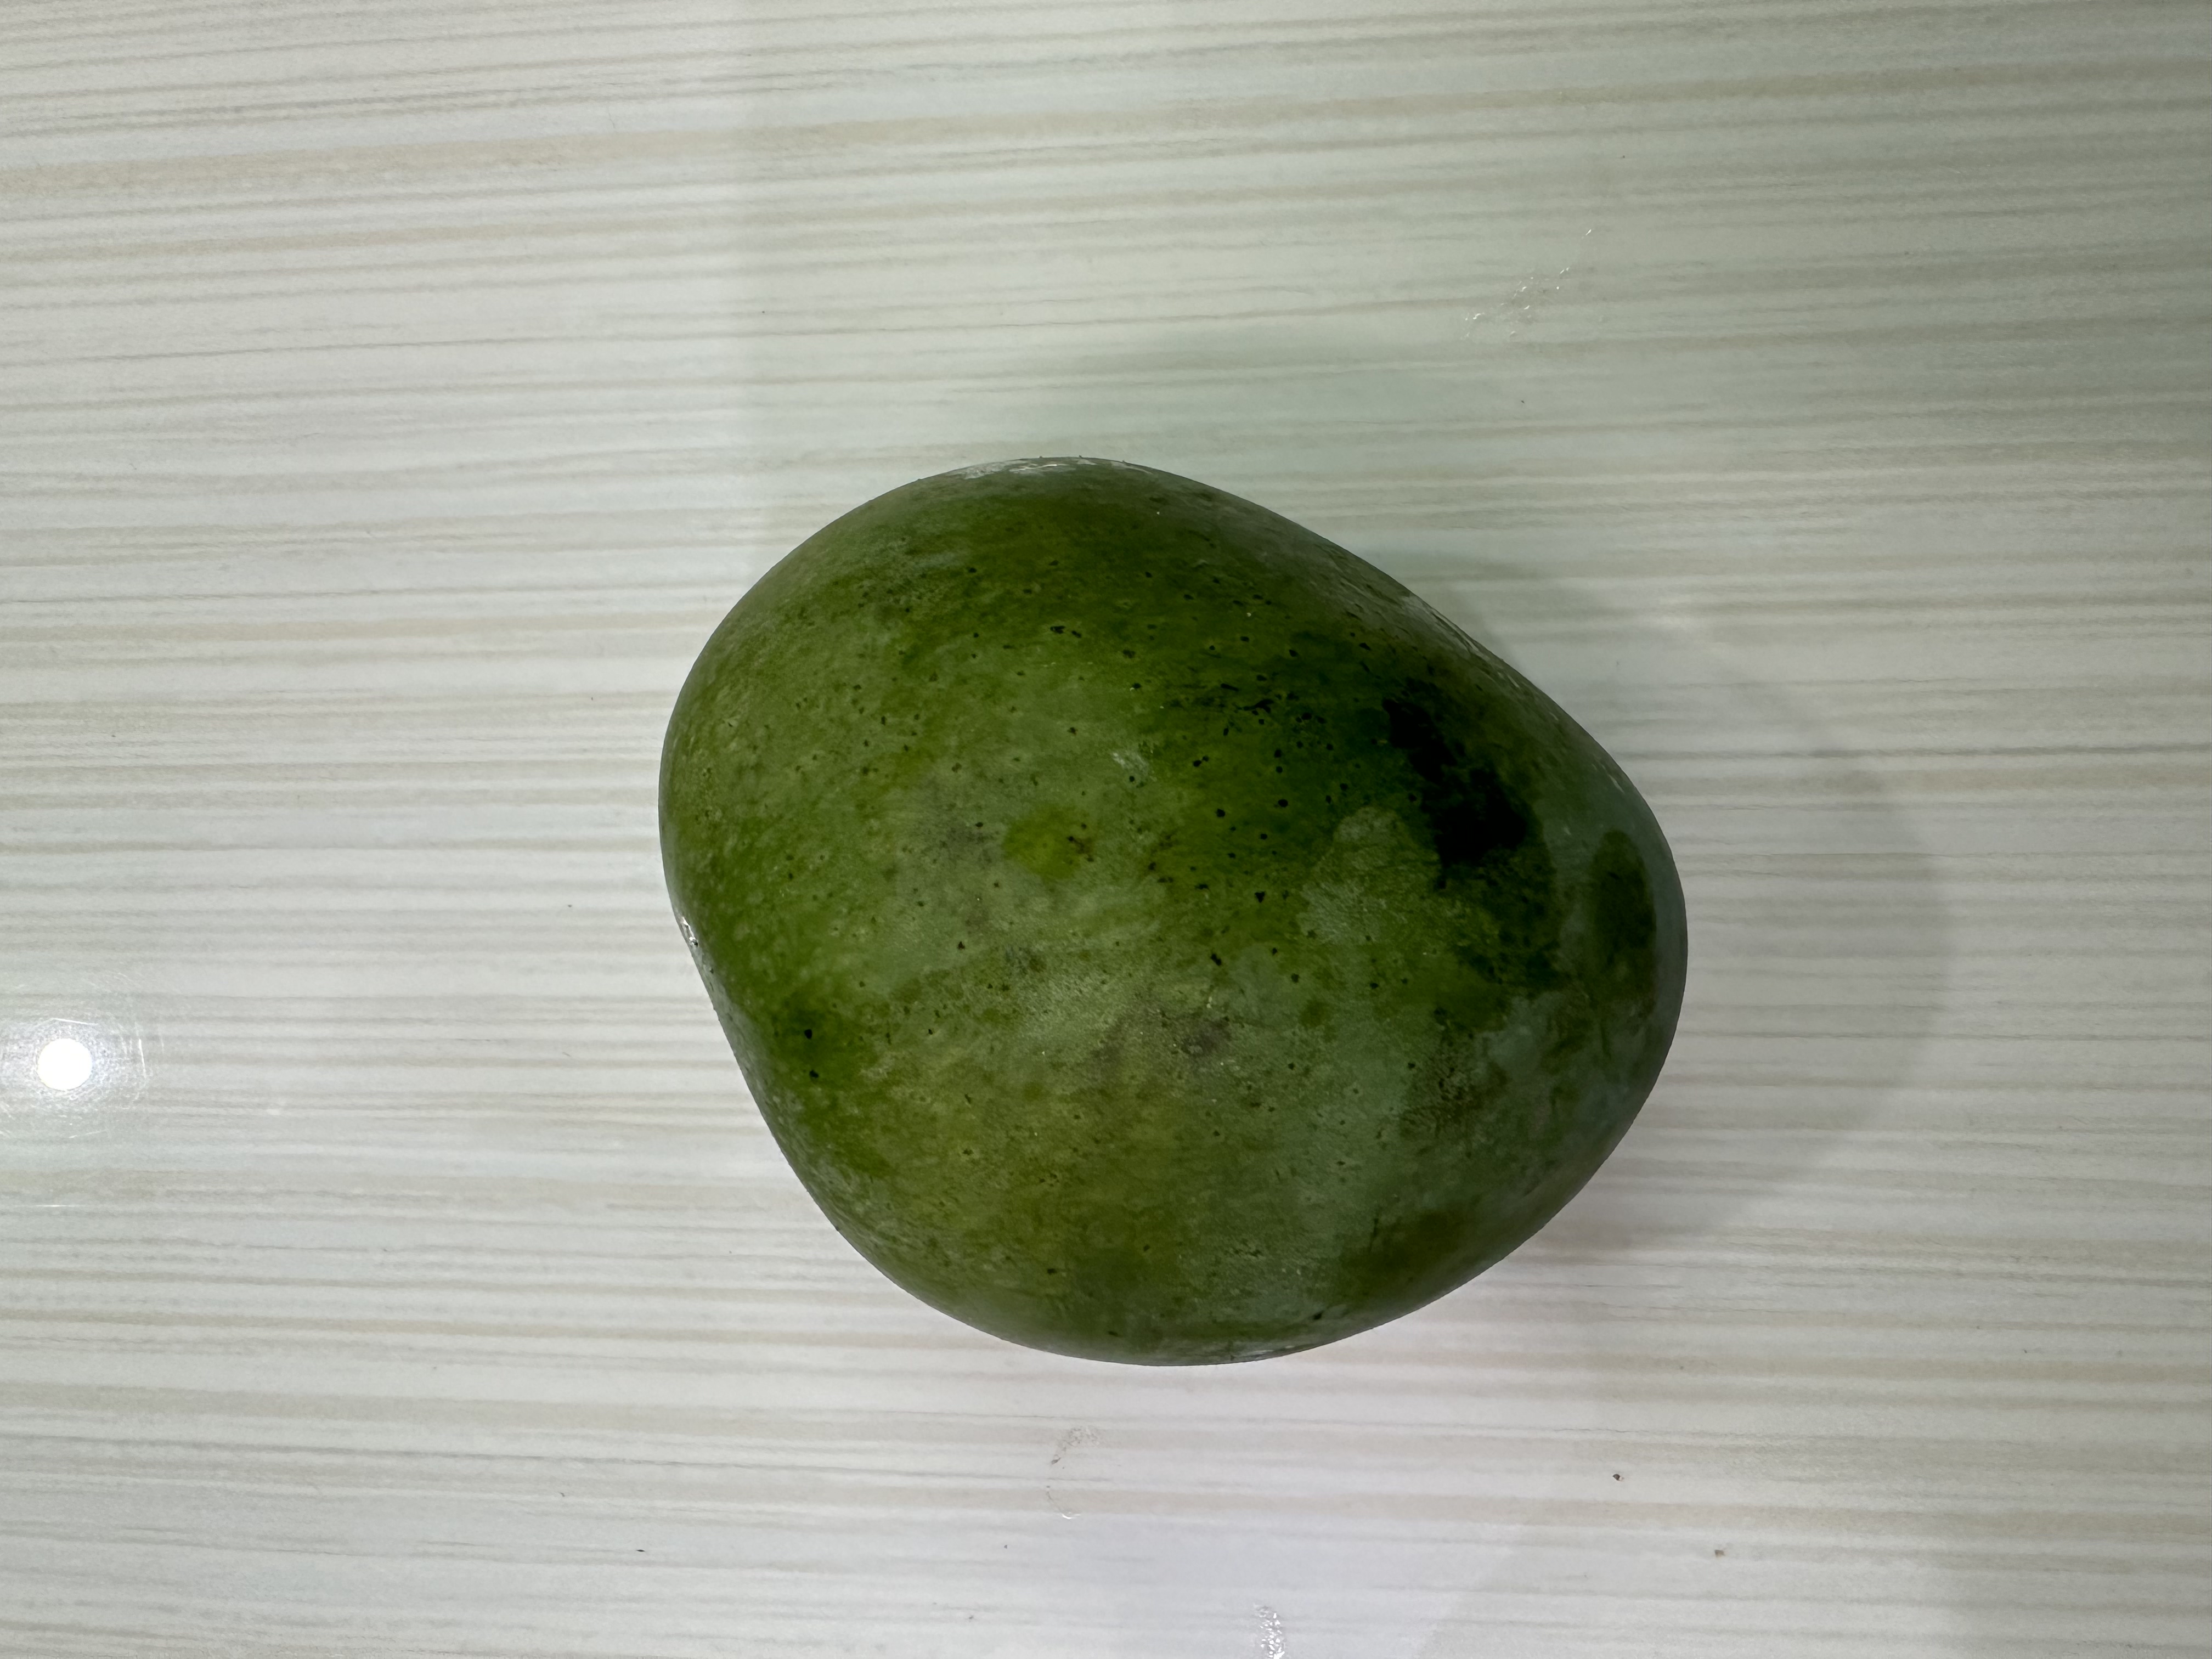
Mango variety: Harivanga